1559–1562 French political crisis

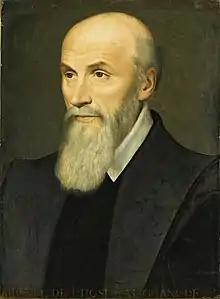
L'Hôpital, "premier président" of the "chambre des comptes" and subsequently chancellor of France

The new administration was faced with the large debts which had in part driven Henri to endorse the peace of Cateau-Cambrésis (totalling around 40,000,000 "livres"). As such they embarked on an aggressive campaign of austerity. The Lorraine brothers themselves were partly responsible for the deficits creation through their advocacy for Henri's war policy in prior years. The marriages of the peace of Cateau-Cambrésis were also expensive, with Élisabeth's dowry totalling around 1,000,000 "livres". The monetary crisis was furthered by the large influx of precious metals (gold and silver) from the 'new world'. As a result of this influx the "livre" was devalued. In total between 1501 and 1560 its value decreased by 56%. Many of those in France lost 2/3 of their purchasing power. This particularly impacted the rural nobility.